Nigel Sparshott

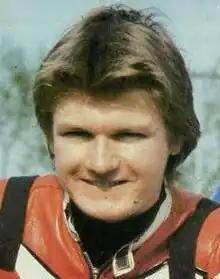

Nigel Sparshott (2 September 1961 - 10 July 1998) was an English speedway rider.